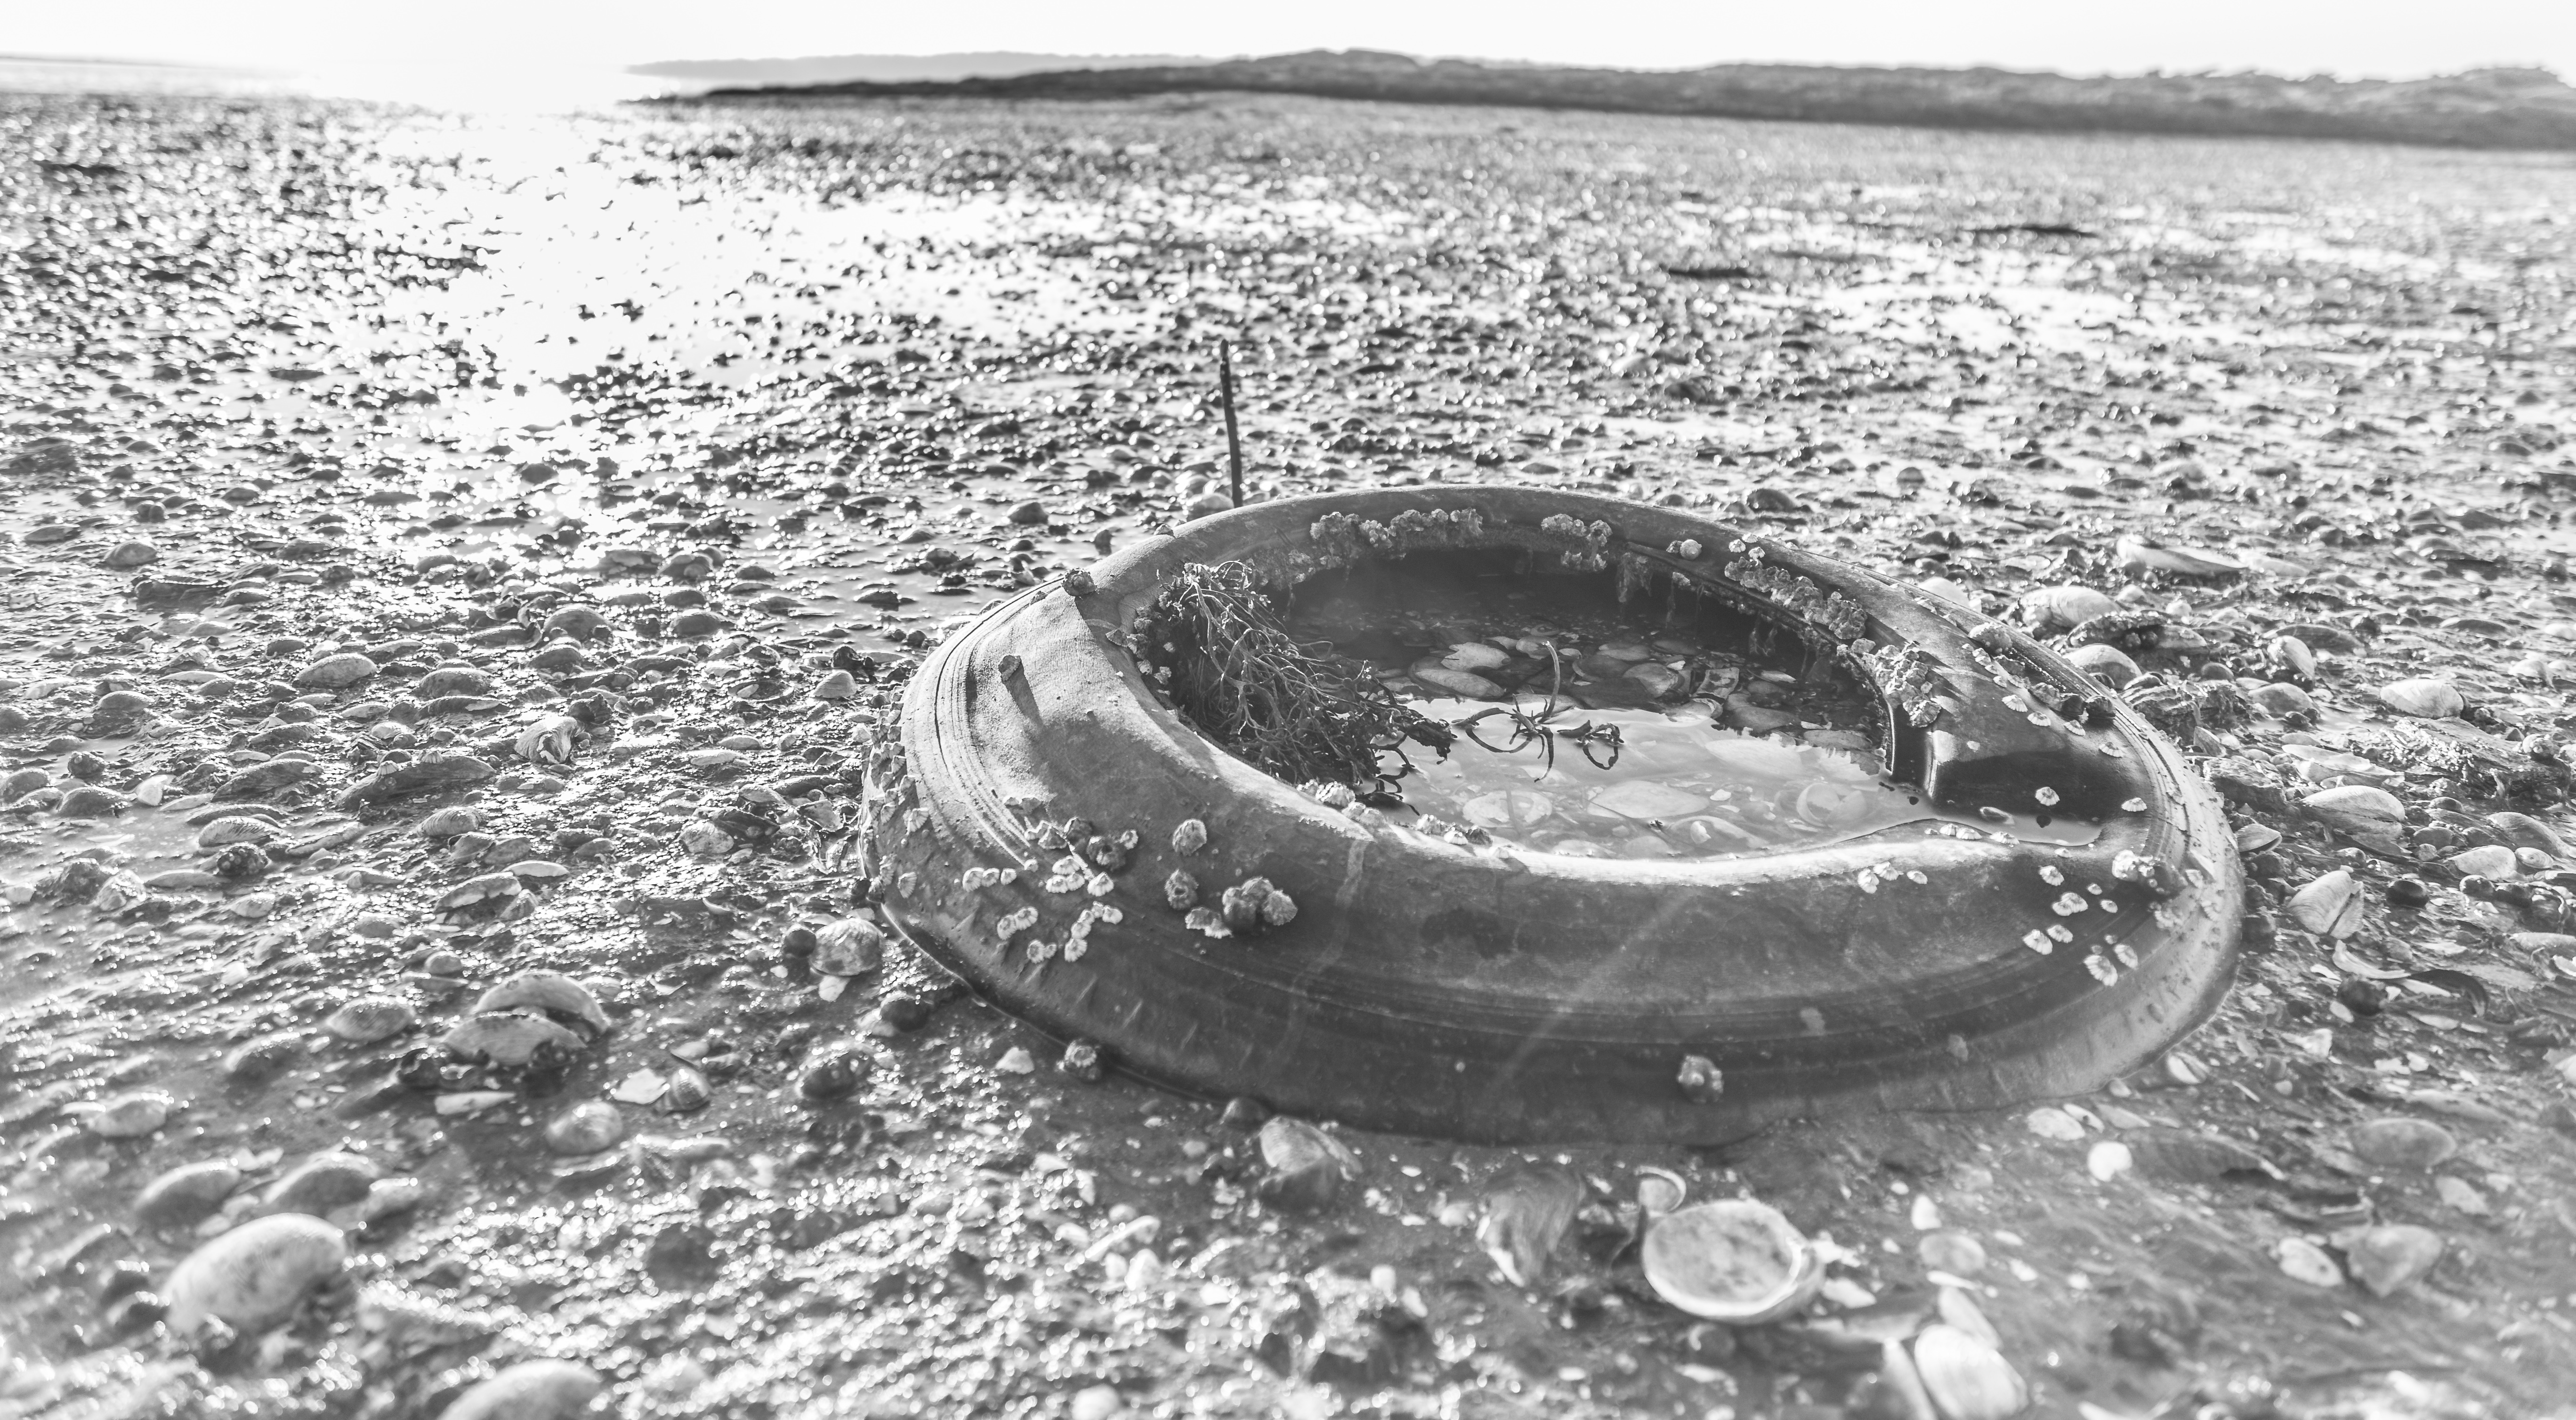
black and white, monochrome, monochrome photography